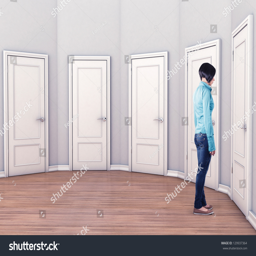
girl before a white doors in fear of the unknown